Gonzalez v. ICE

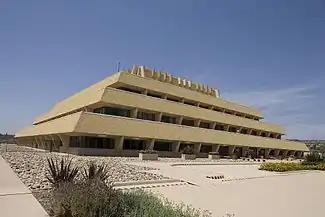
Office of Homeland Security Department in Laguna Niguel, CA

Beginning in 2015, ICE expanded its nationwide reach through the formation of the Pacific Enforcement Response Center (PERC). It was created to assist ICE's Law Enforcement Support Center (LESC) and the Enforcement and Removal Operations (ERO). Currently, the PERC serves as a "tactical force multiplier" to help in organizing and distributing the vast amount of immigration detainers sent from the LESC and ERO to local law enforcement agencies. The center is located in Laguna Niguel, California.